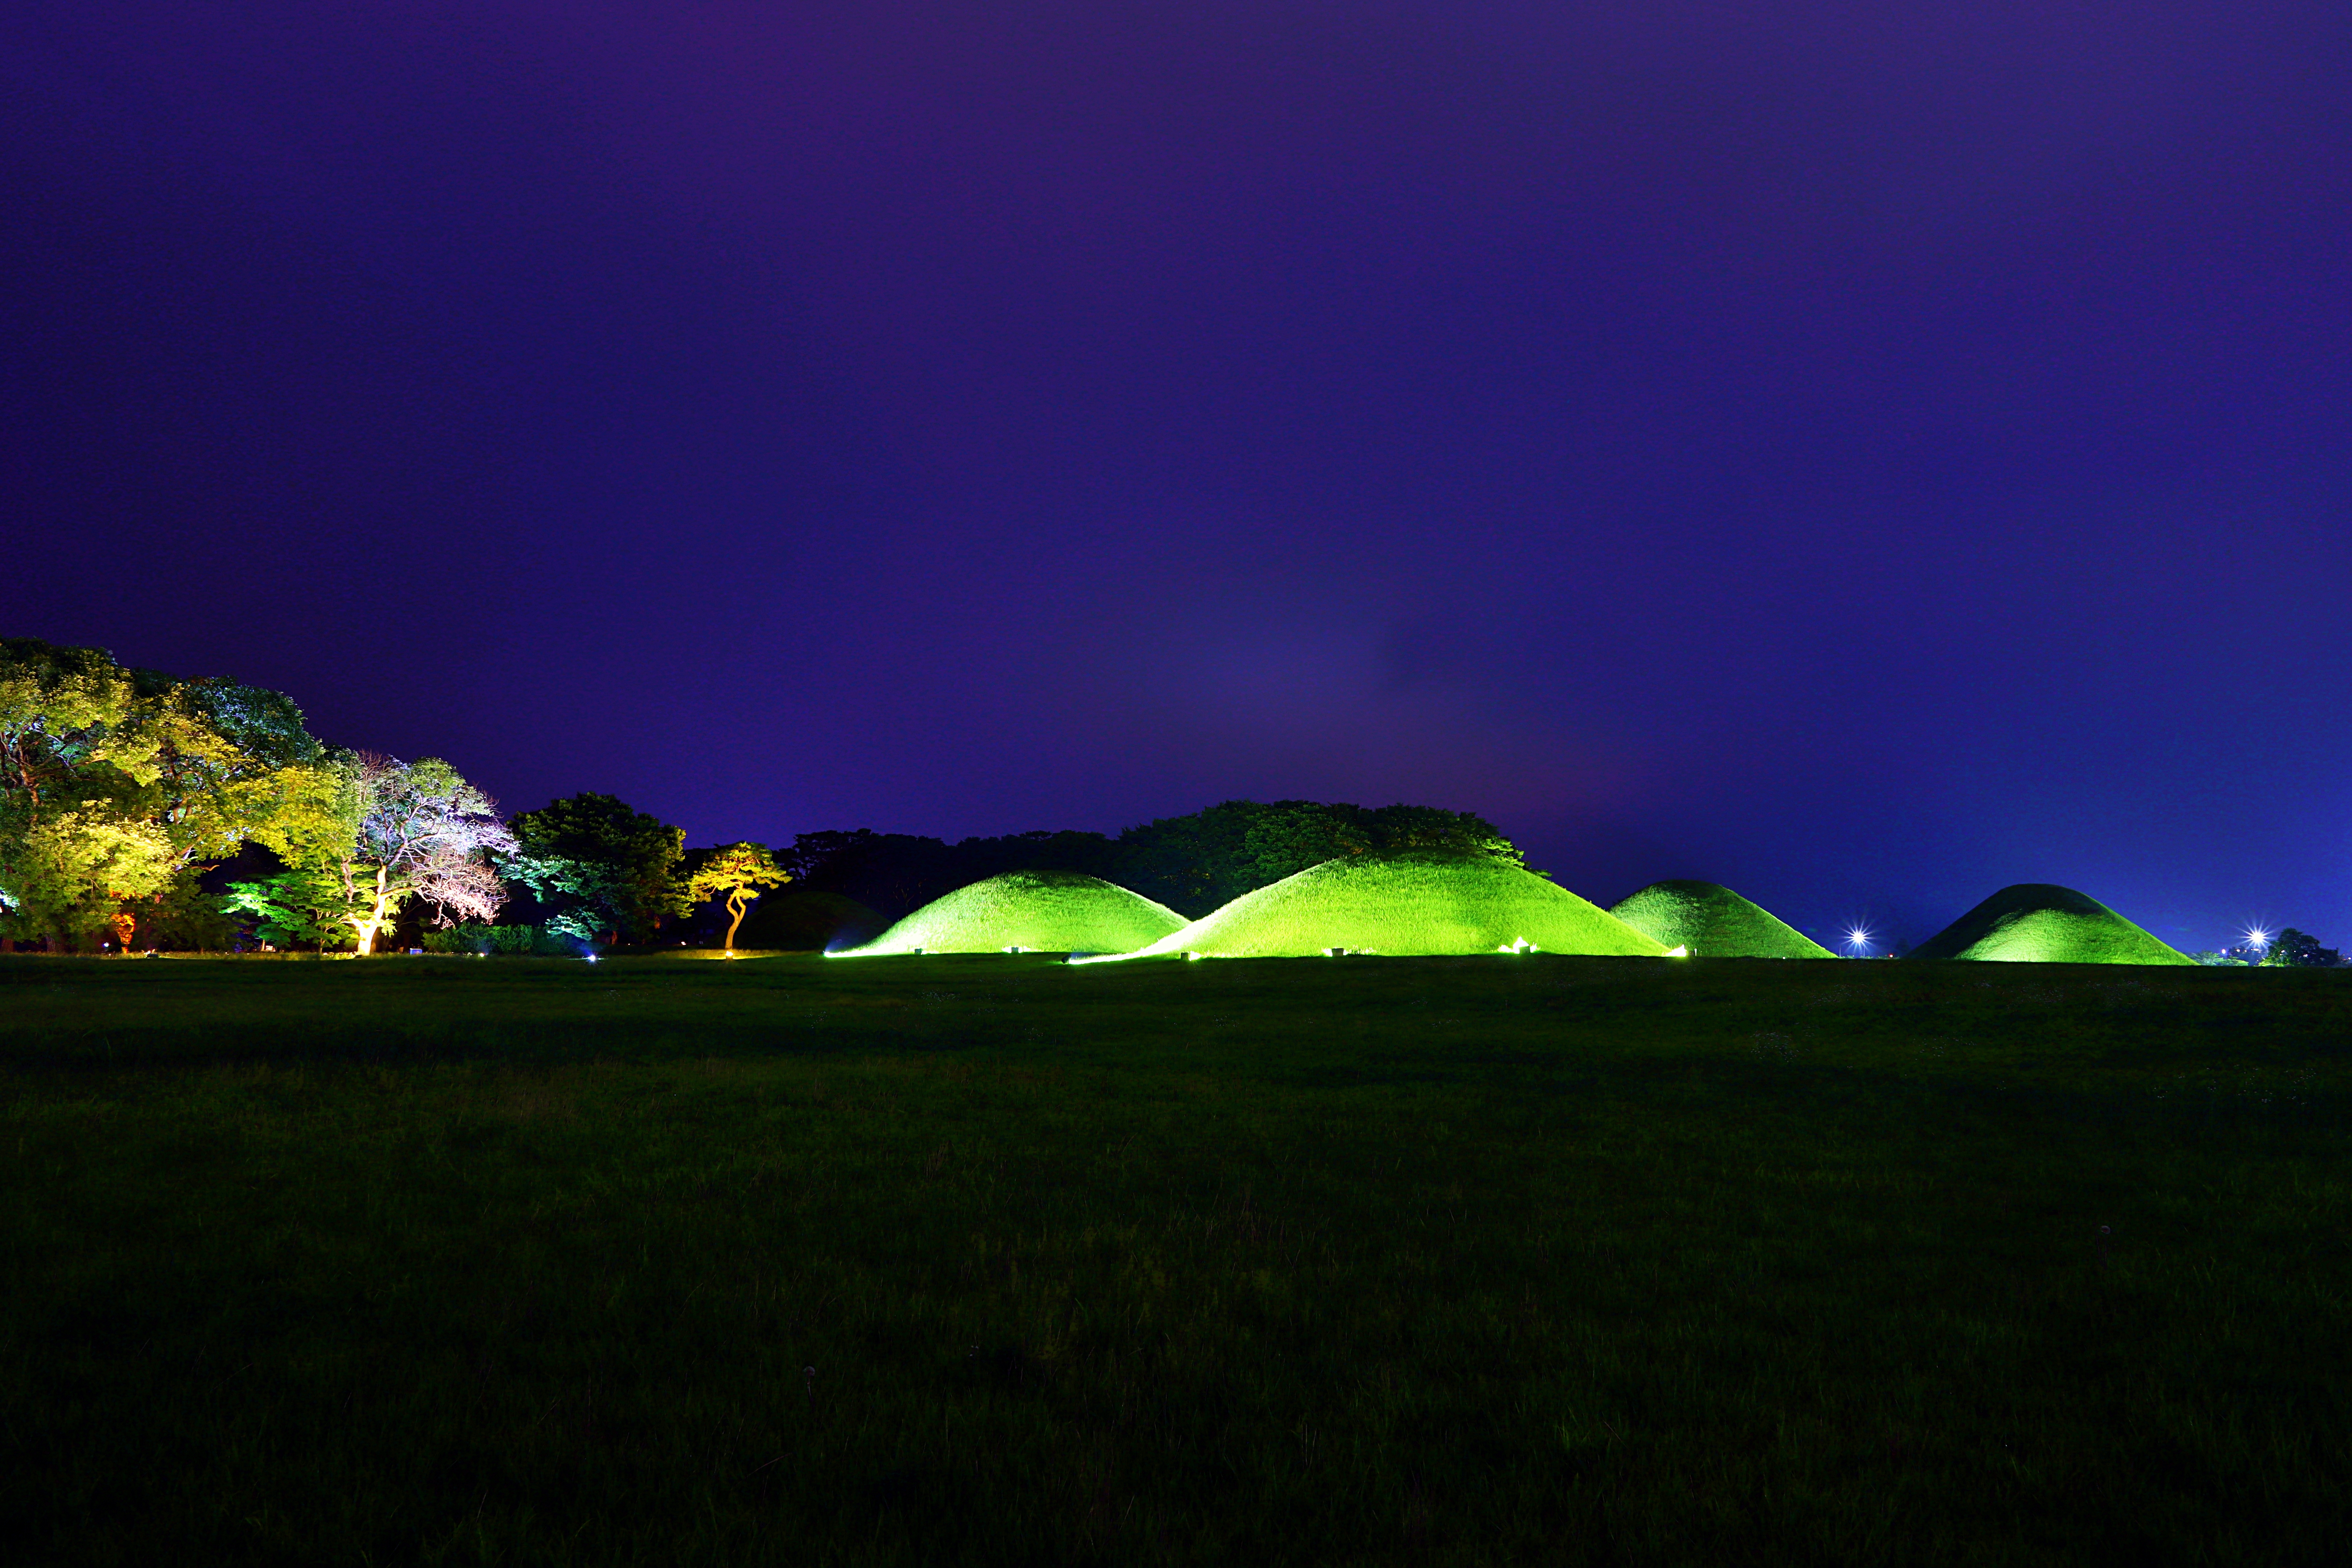
Daereungwon Ancient Tombs, Gyeongju of Korea, nature, sky, green, blue, light, natural landscape, lighting, night, grass, grassland, landscape, tree, cloud, photography, hill, plant, horizon, mountain, meadow